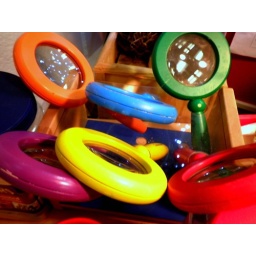
This is a set of magnifting glasses on the Science table in one of our preschool classrooms.